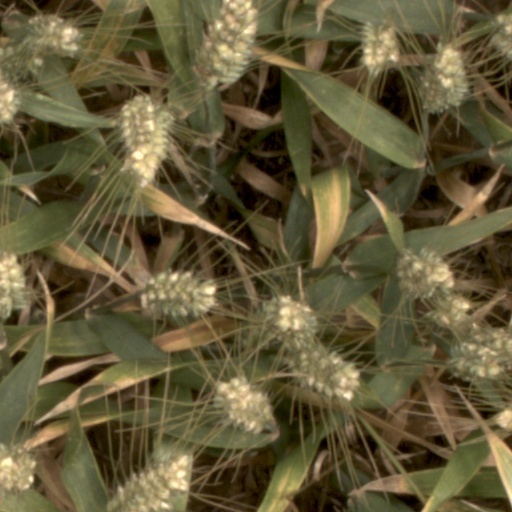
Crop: wheat